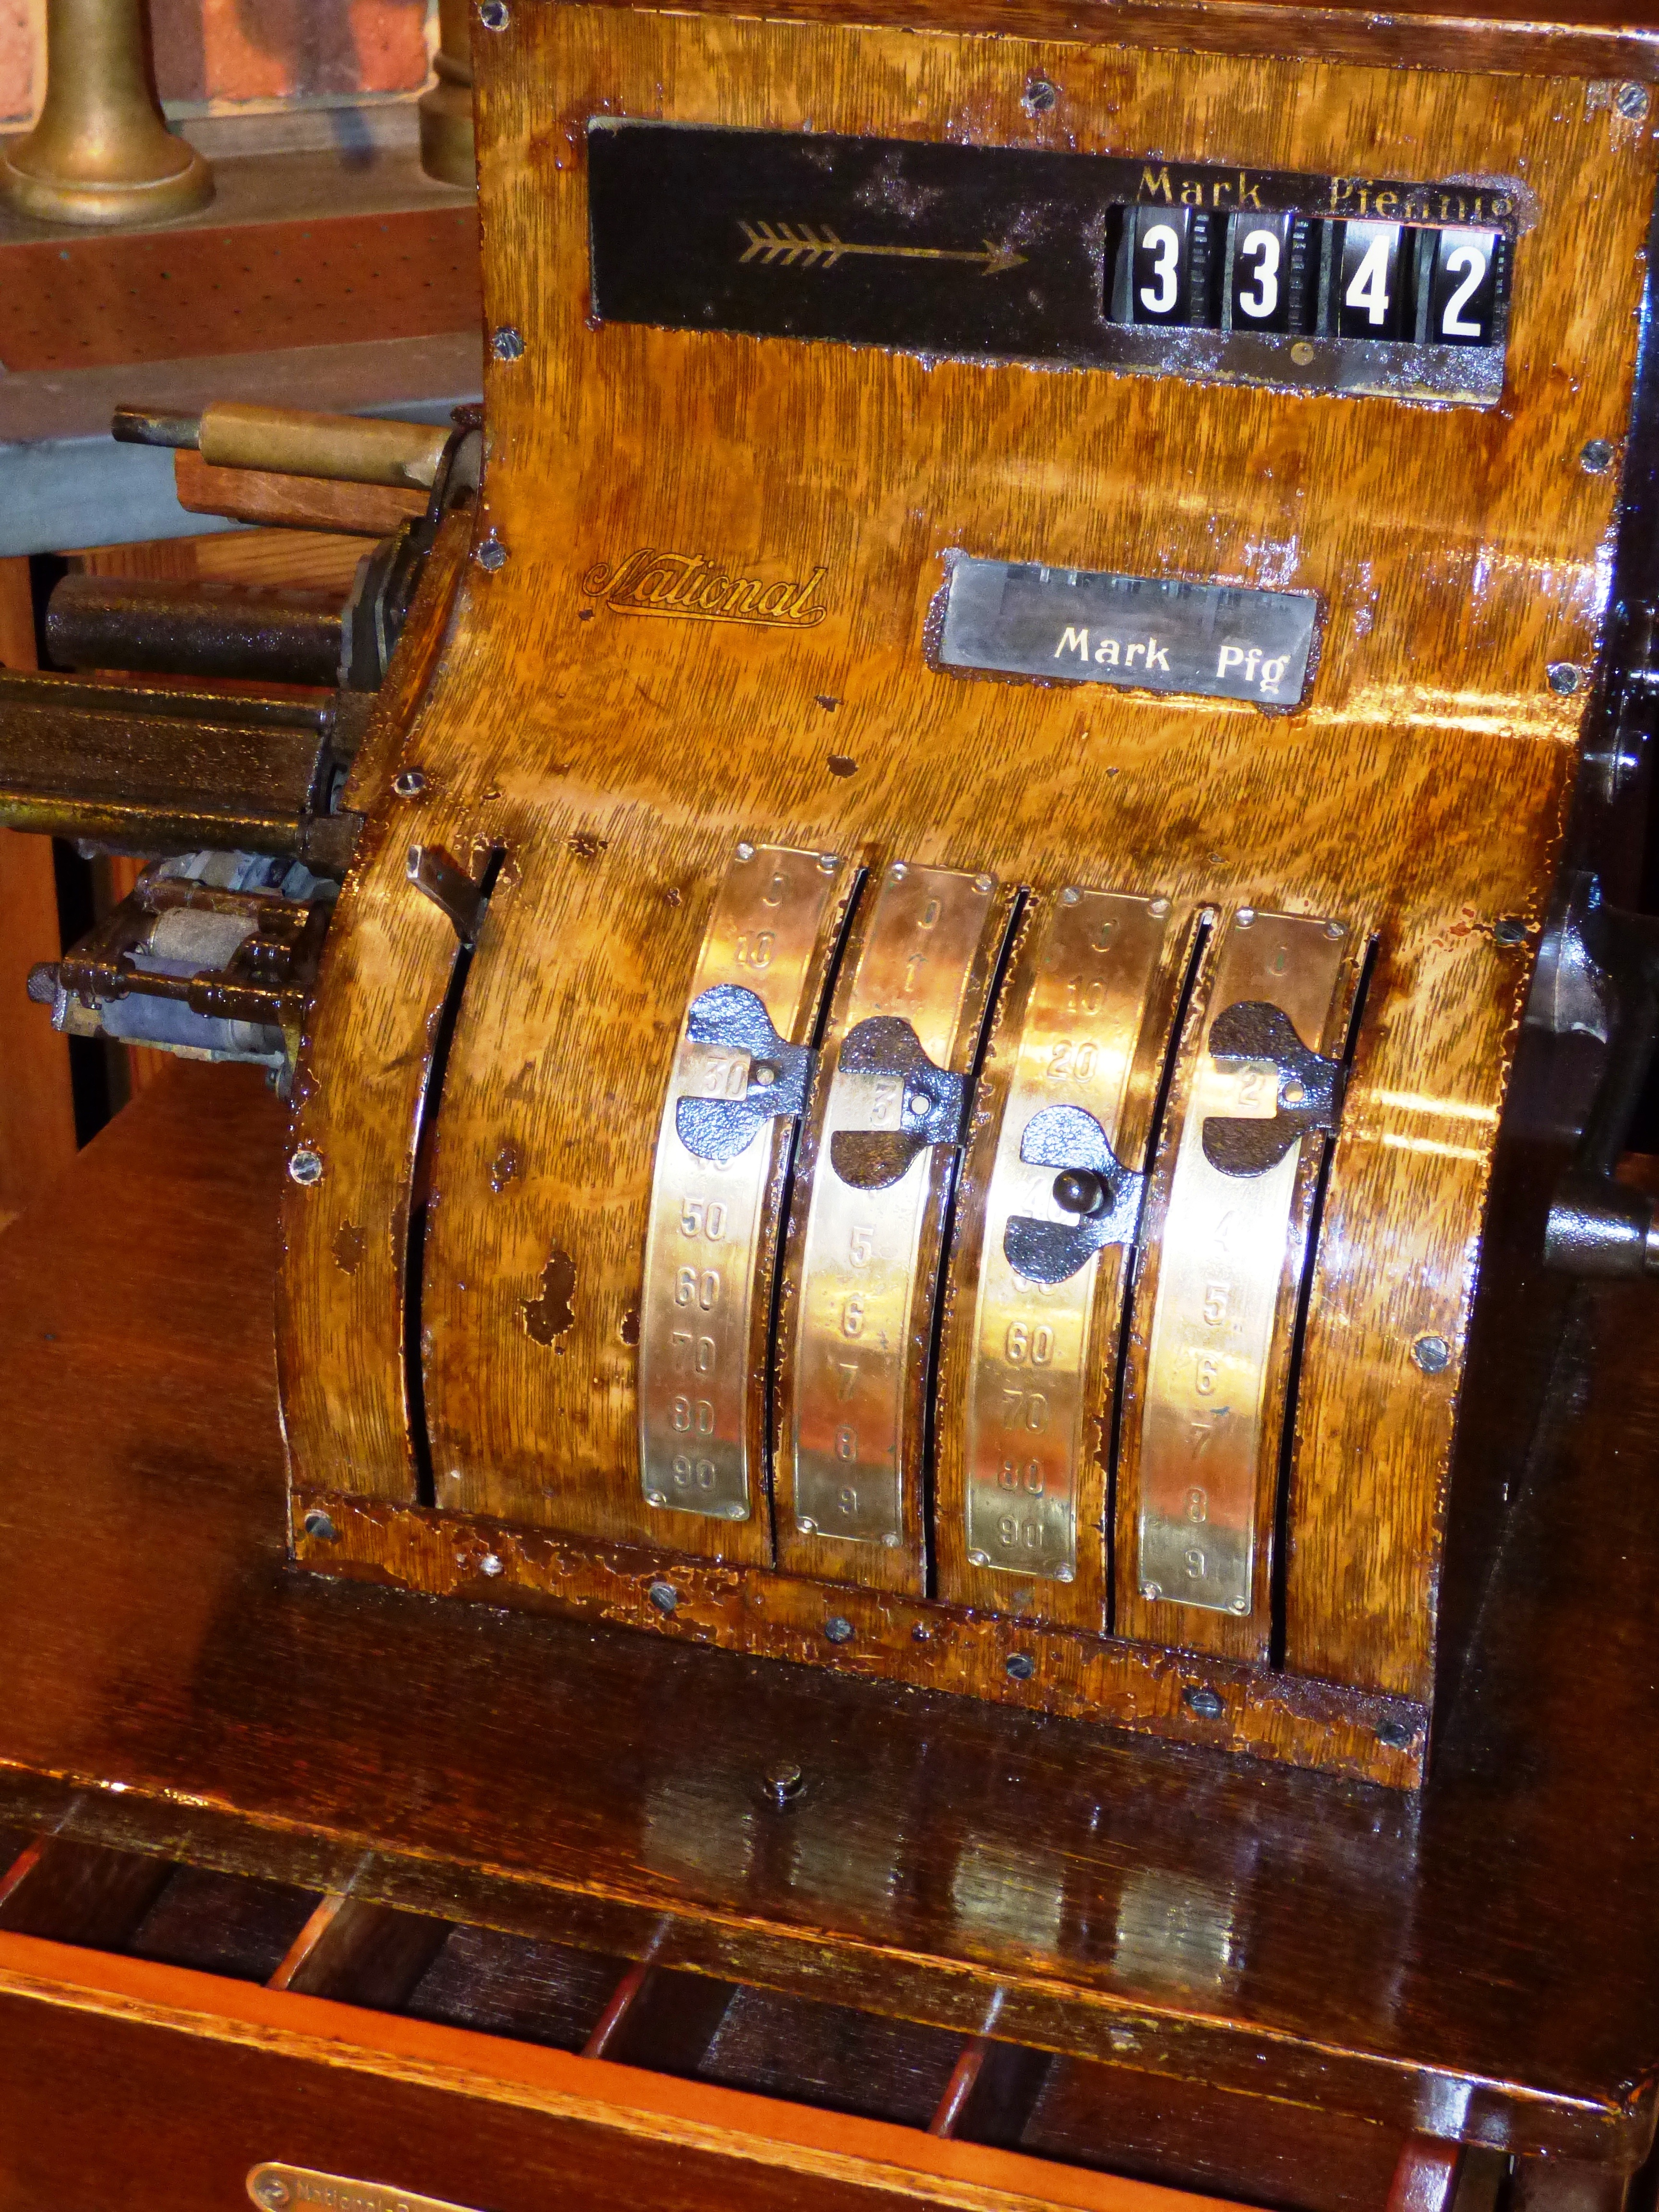
wood, antique, old, shop, golden, money, ancient, business, shopping, furniture, gold, currency, coin, seller, cashier, savings, coins, safe, taxes, finance, euro banknotes, dime, amount, prices, accounting, pay, man made object, money making, player piano, the cashier, the client